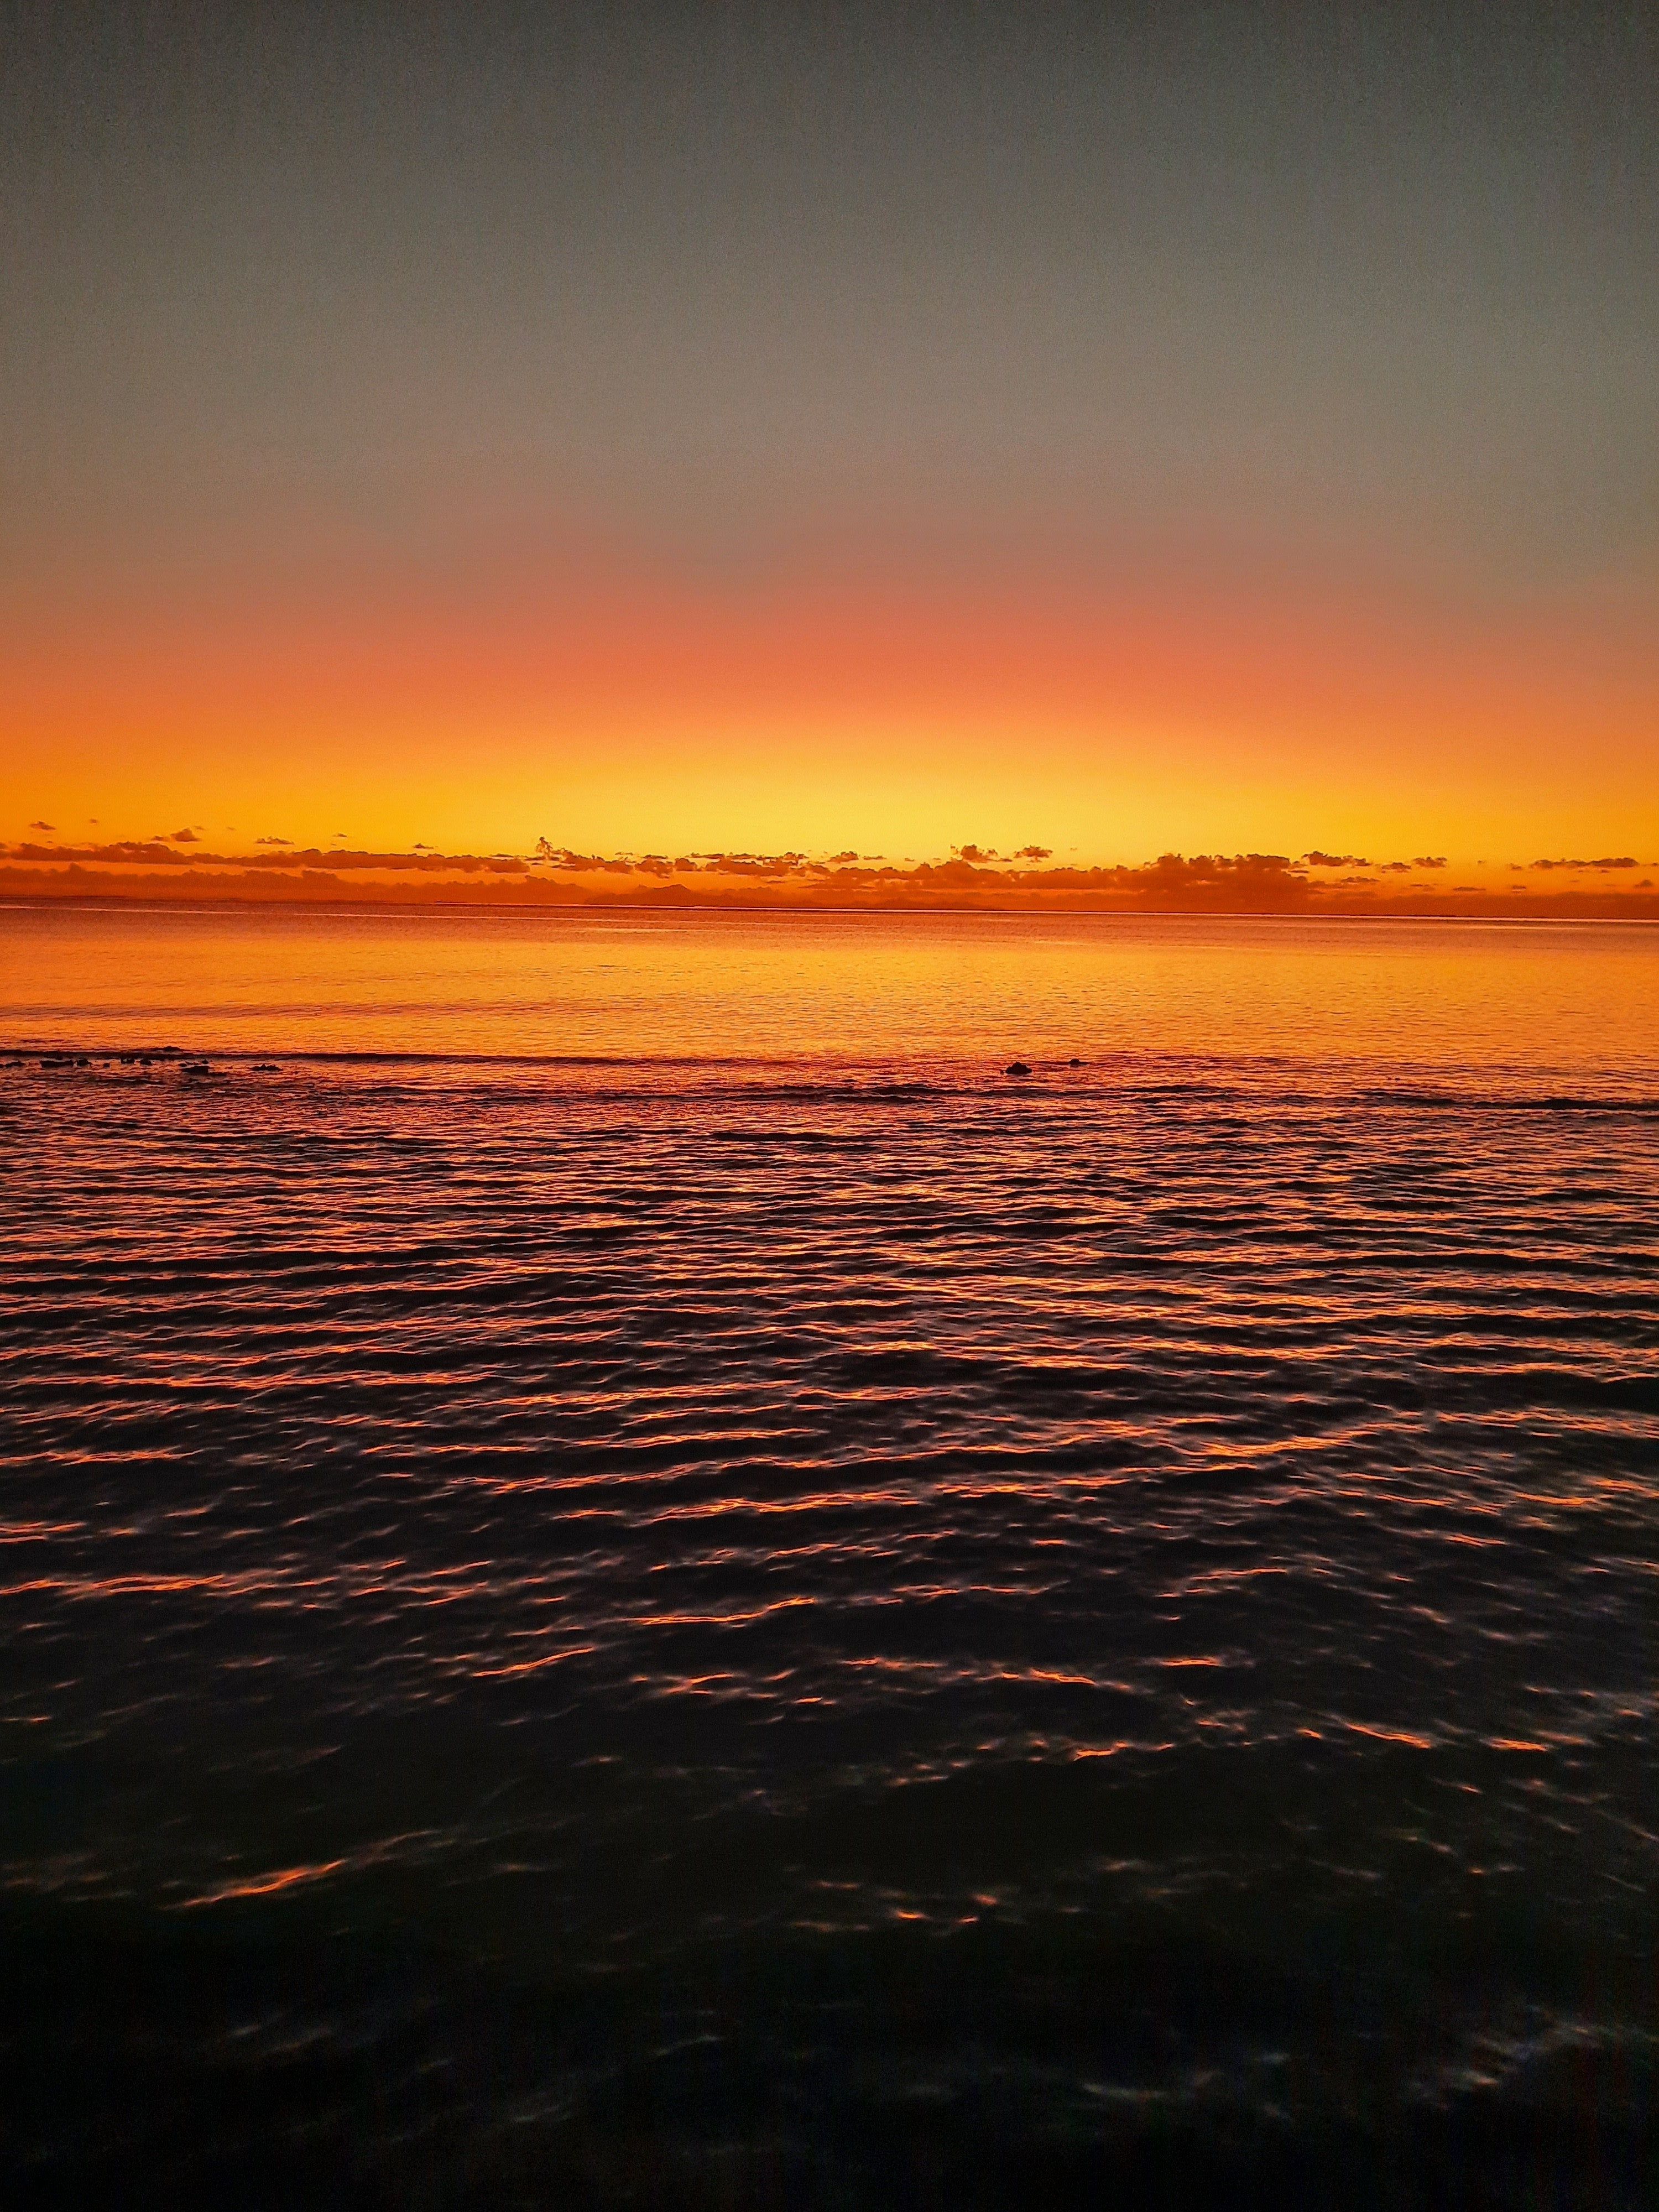
sea, water, atmosphere, sky, liquid, afterglow, cloud, natural landscape, orange, fluid, amber, coastal and oceanic landforms, red sky at morning, lake, sunrise, dusk, wind wave, landscape, astronomical object, horizon, sunset, calm, shore, beach, sun, heat, evening, wave, coast, dawn, reflection, sound, ocean, tree, bay, reservoir, tide, wetland, cumulus, loch, tropics, inlet